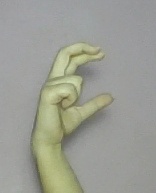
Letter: thal